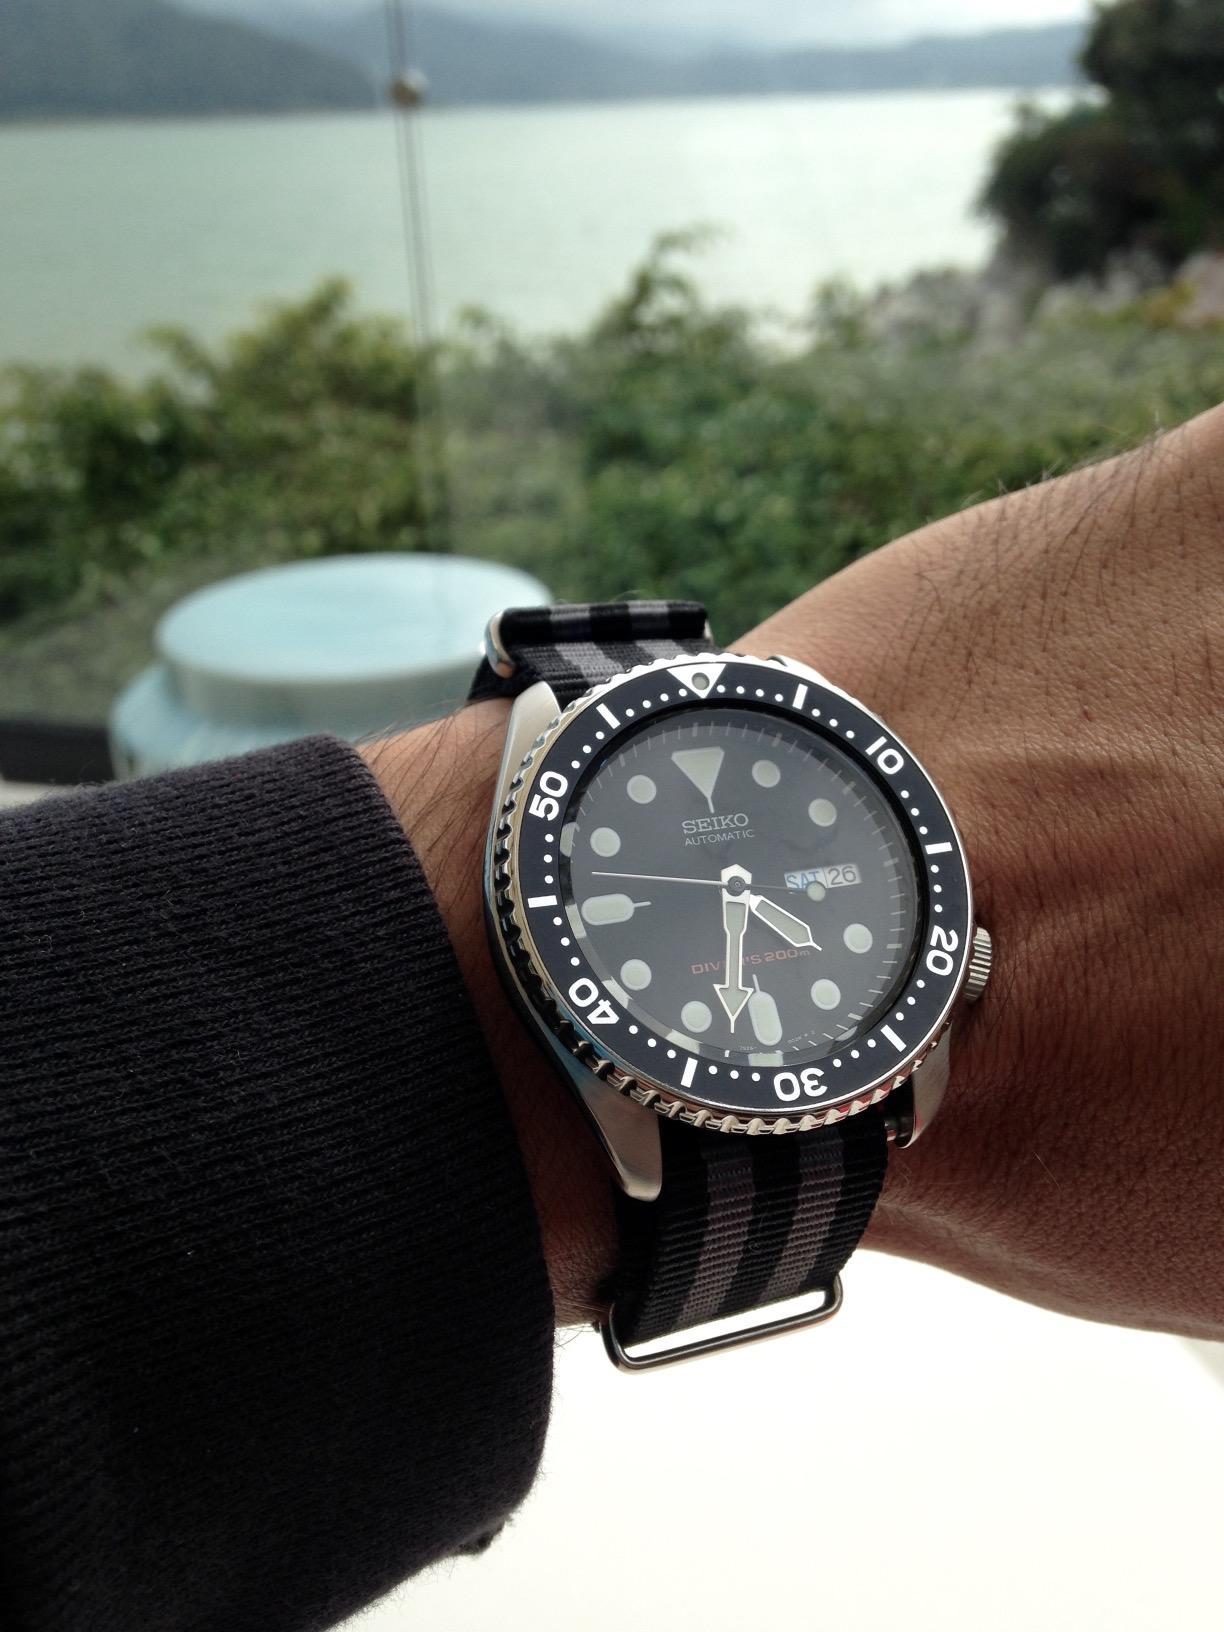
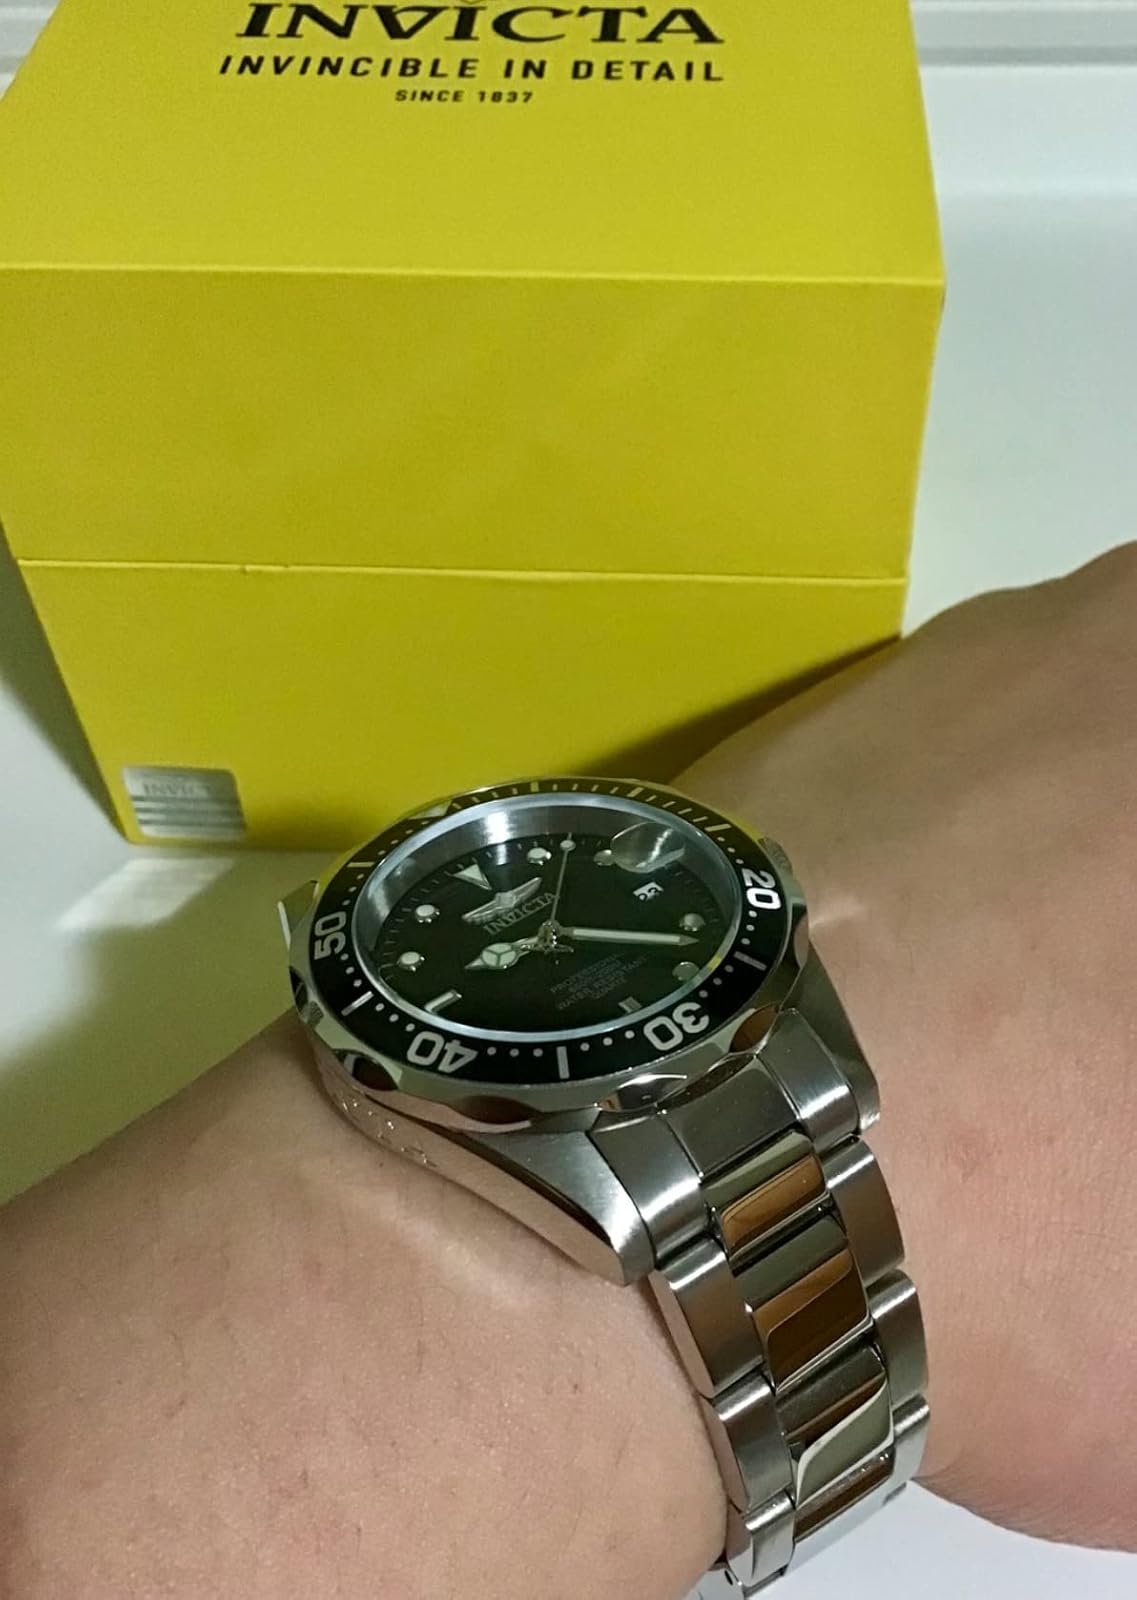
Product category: accessories_watch
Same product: no